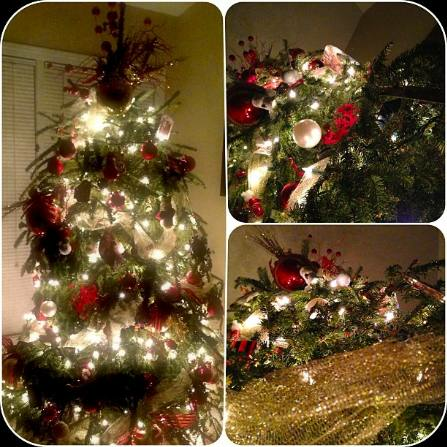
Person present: No